Centrism by country

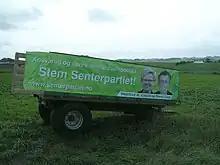
Campaign for the Norwegian Centre Party at Nærbø: like its Finnish and Swedish counterparts, the party has a strong focus on decentralisation and rural and agrarian issues.

During the Weimar Republic (and again after the Nazi period), there existed a "Zentrum", a party of German Catholics founded in 1870. It was called the Centre Party not for being a proper centrist party but because it united left-wing and right-wing Catholics, because it was the first German party to be a "Volkspartei" (catch-all party), and because his elected representatives sat between the liberals (the left of the time) and the conservatives (the right of the time). However, it was distinctly right-wing conservative in that it was not neutral on religious issues (such as secular education), being markedly against more liberal and modernist positions.